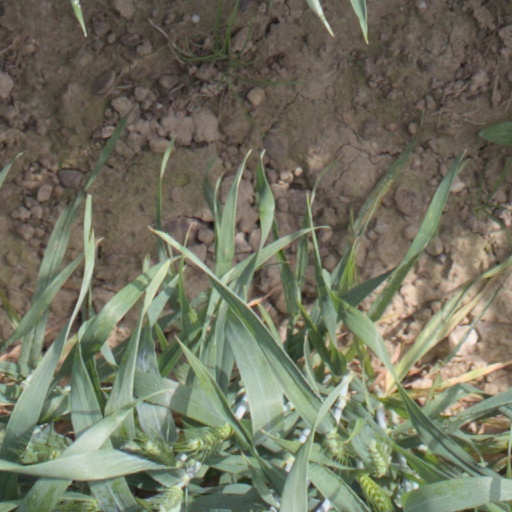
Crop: wheat